Studebaker Gran Turismo Hawk

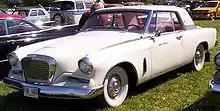
The 1962 had rectangular blinkers

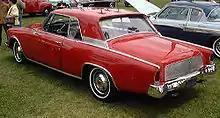
A brushed aluminum panel covered part of the trunk

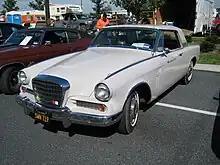
The blinkers became round in 1963

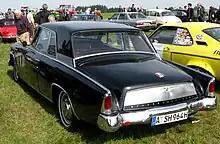
"Studebaker Hawk" was added to the aluminum trunk panel in 1963

The GT Hawk's styling was a fairly radical facelift by designer Brooks Stevens of the older Hawk shape; Stevens went after a European-inspired, clean look for the car he codenamed the "Hawk Monaco" (his prototype even had Monegasque license plates). The hood from the older Hawk was retained, but was given a more pronounced (imitation) radiator frame to more closely resemble the cars of Mercedes-Benz, which at the time were distributed by Studebaker. The grille inside the radiator frame was patterned after the Mercedes as well.